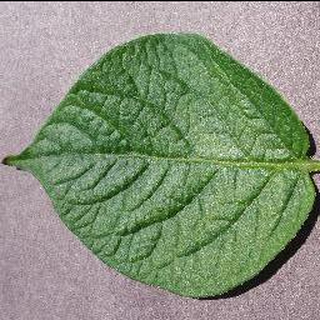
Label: healthy_potato